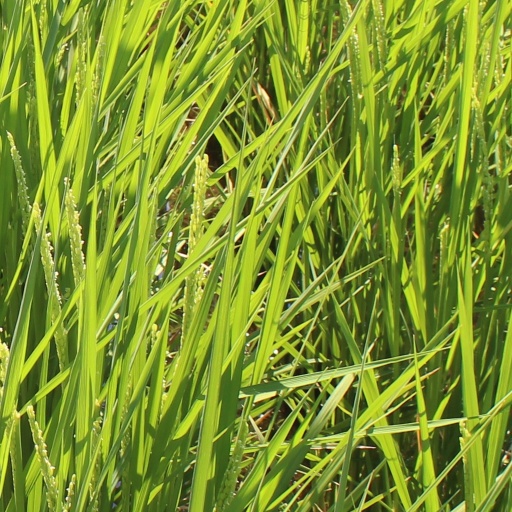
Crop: rice